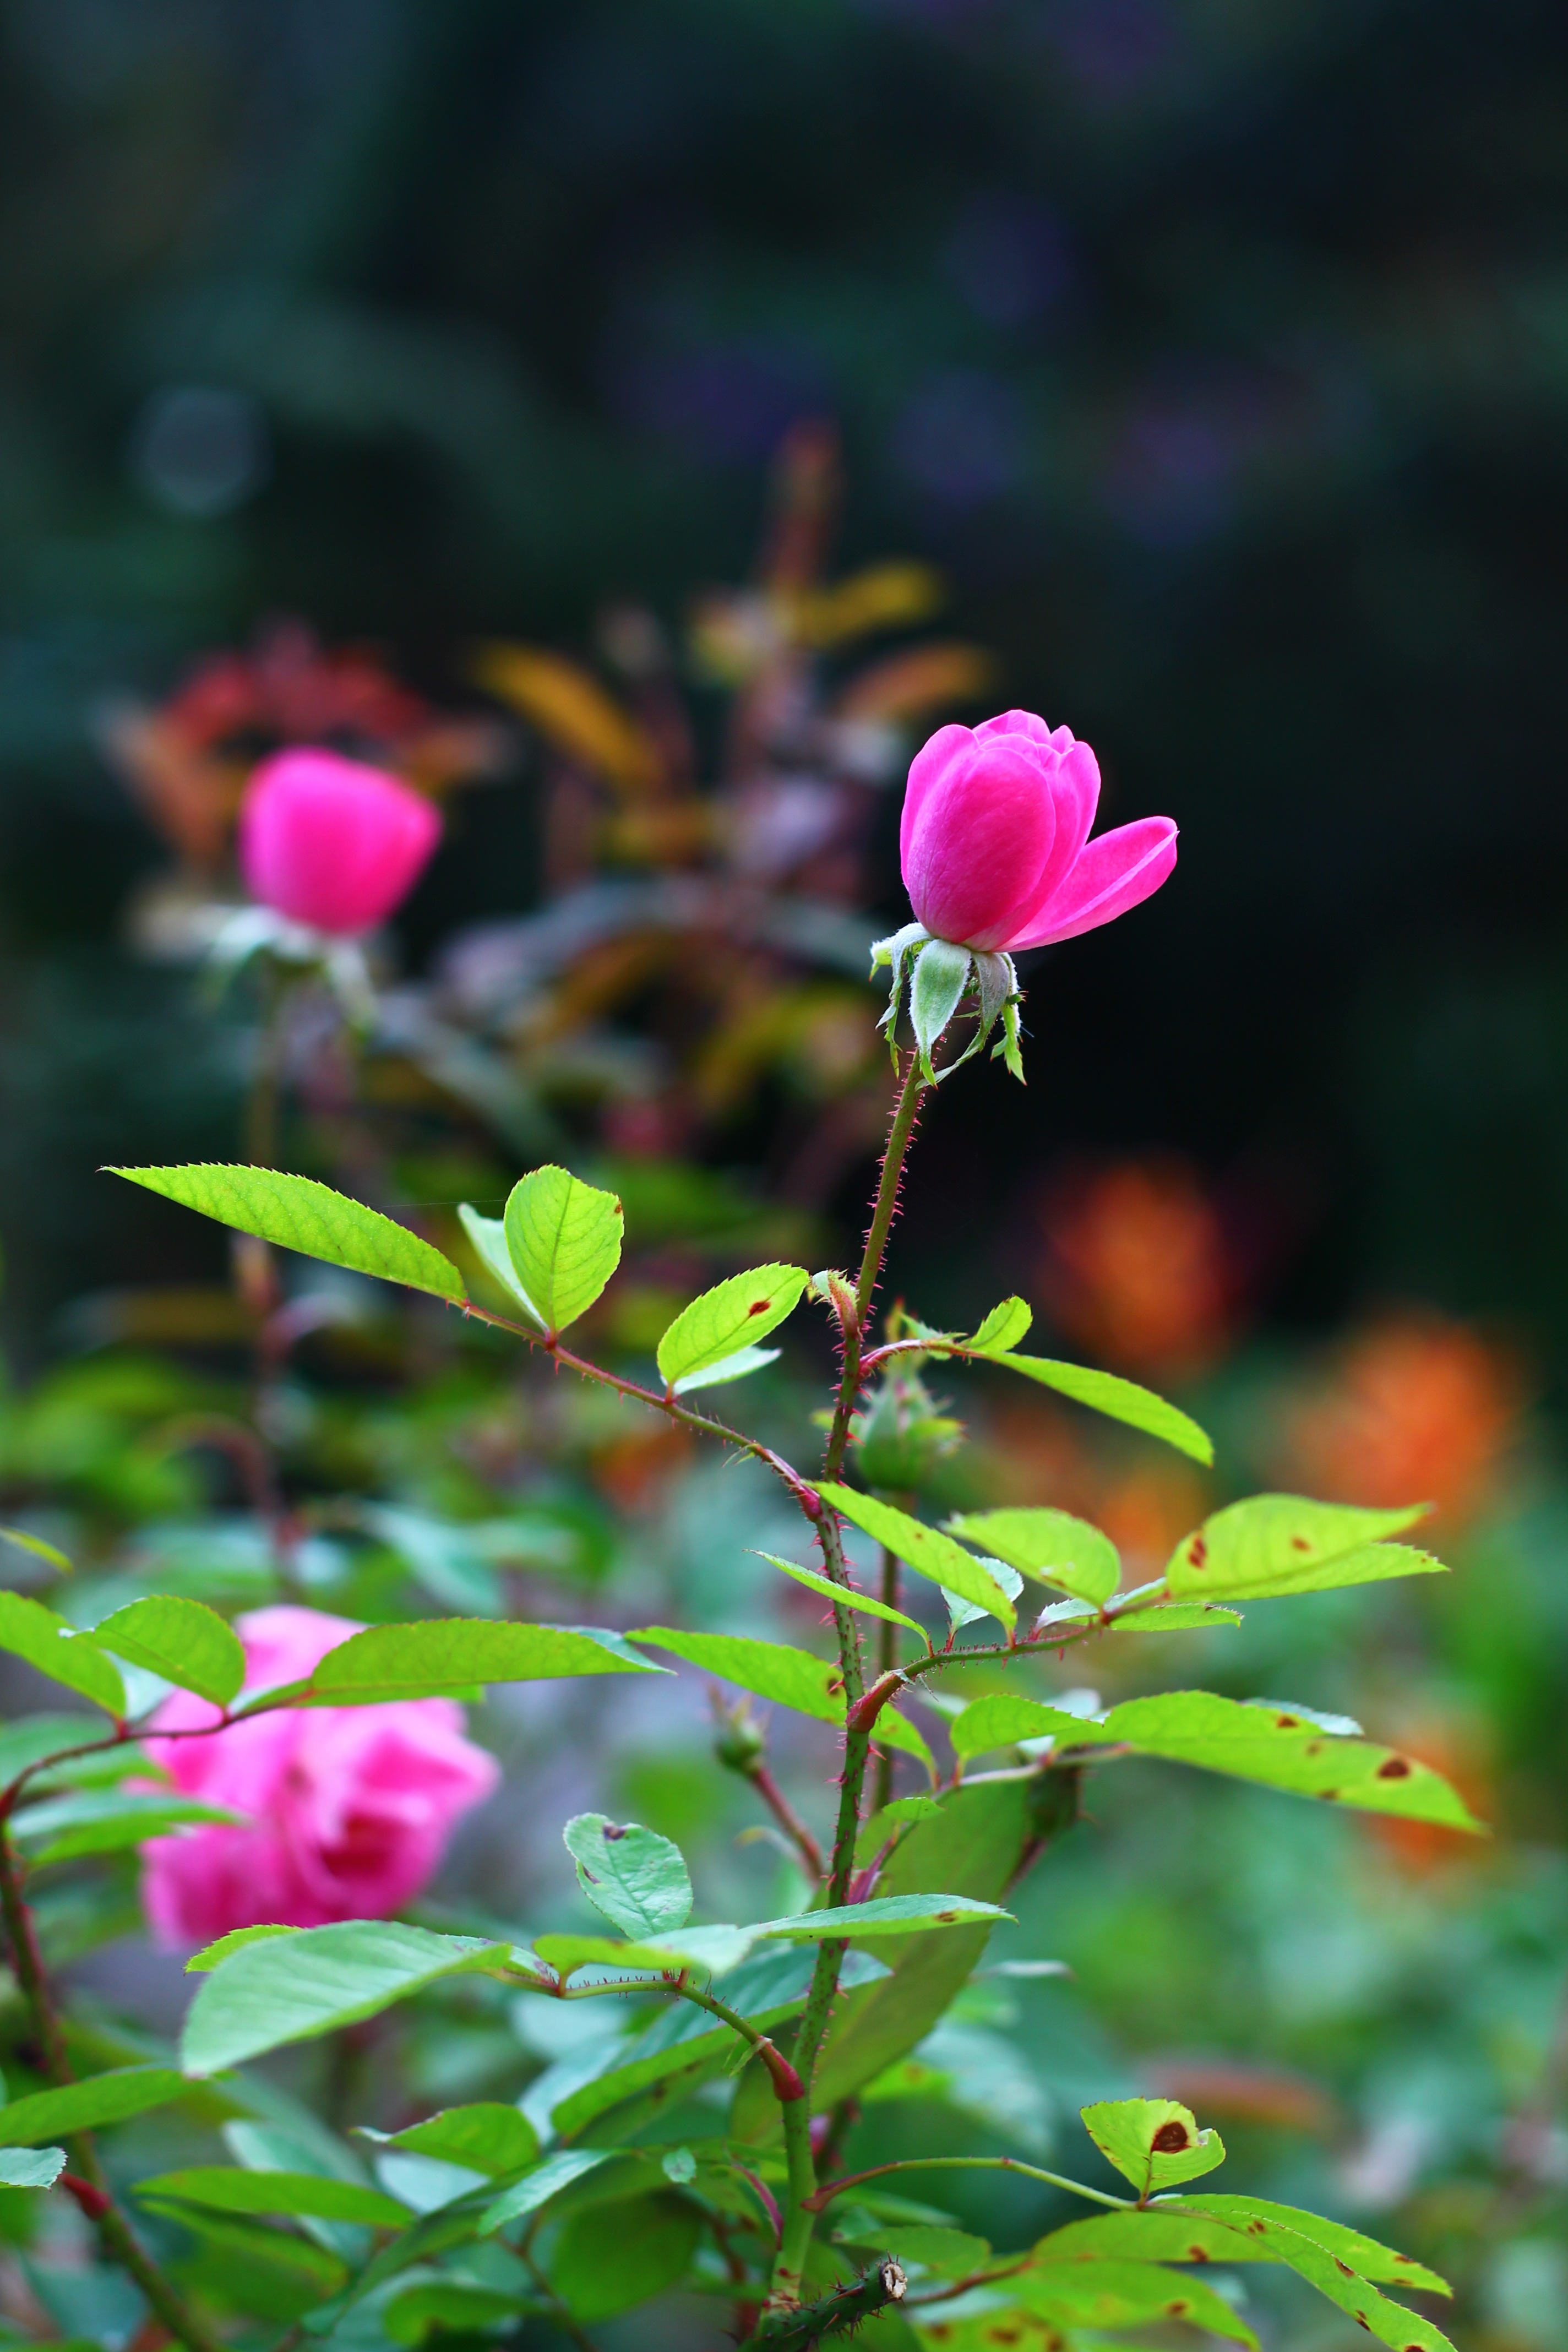
nature, blossom, plant, leaf, flower, petal, rose, spring, green, red, botany, flora, button, wildflower, shrub, rosa, beautiful, bud, macro photography, flowering plant, land plant